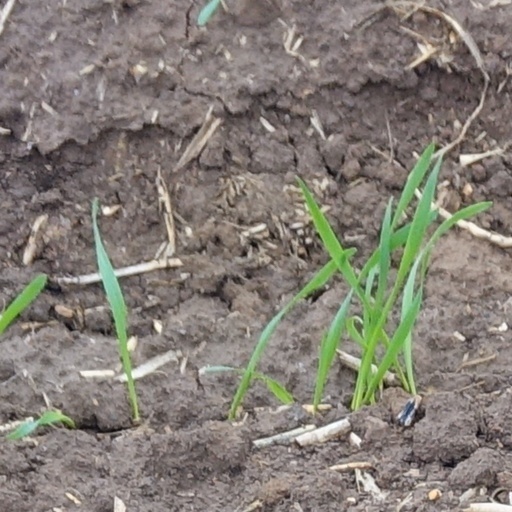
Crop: wheat